Berkley–Dighton Bridge

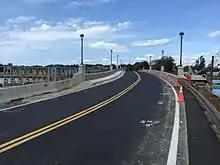
The newly opened span in September 2015

The current bridge is a fixed structure, consisting of four pre-cast arch spans with closed spandrel walls of cast-in-place concrete, with approximately the same footprint as the previous bridge, using pile-supported abutments and piers. The finished bridge was made such that it appears to be constructed of stone masonry rather than concrete. The two end spans are and the two center spans are for a total bridge length of approximately . In Fall 2014, the arches were built from segments trucked in. The arches are ten segment widths wide and were brought in as half-arches.